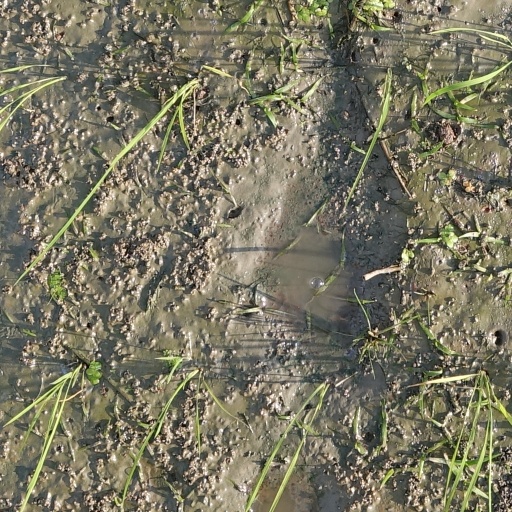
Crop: rice